Sapphire (horse)

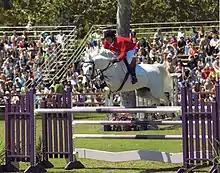
Sapphire and Mark Watring

Sapphire (born April 15, 1992) was a Holsteiner gelding who competed in Olympic show jumping, and 2003 Pan American Games gold medalist.